WFAL Falcon Radio

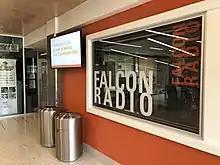
The WFAL recording studio

In 2008, BGSU increased funding for telecommunications, the station rebuilt the studio to make the station fully digital and add the latest equipment. The transformation included a new name and image and the station was renamed WFAL Falcon Radio. WFAL was previously known as WFAL 1610 AM until 2008 when, after problems with the transmitter being unable to broadcast at a legal range, it was decided for this station to become internet and cable TV only.